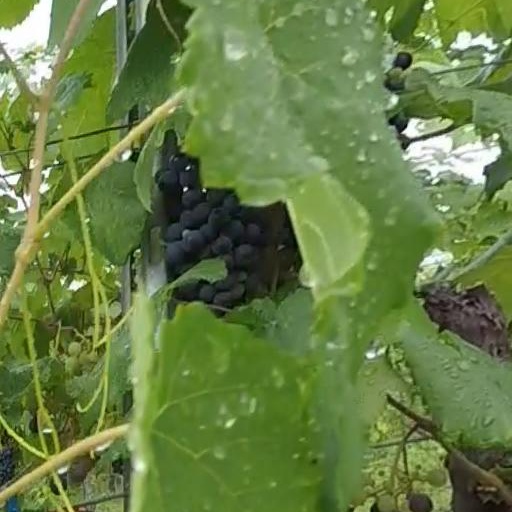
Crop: grape